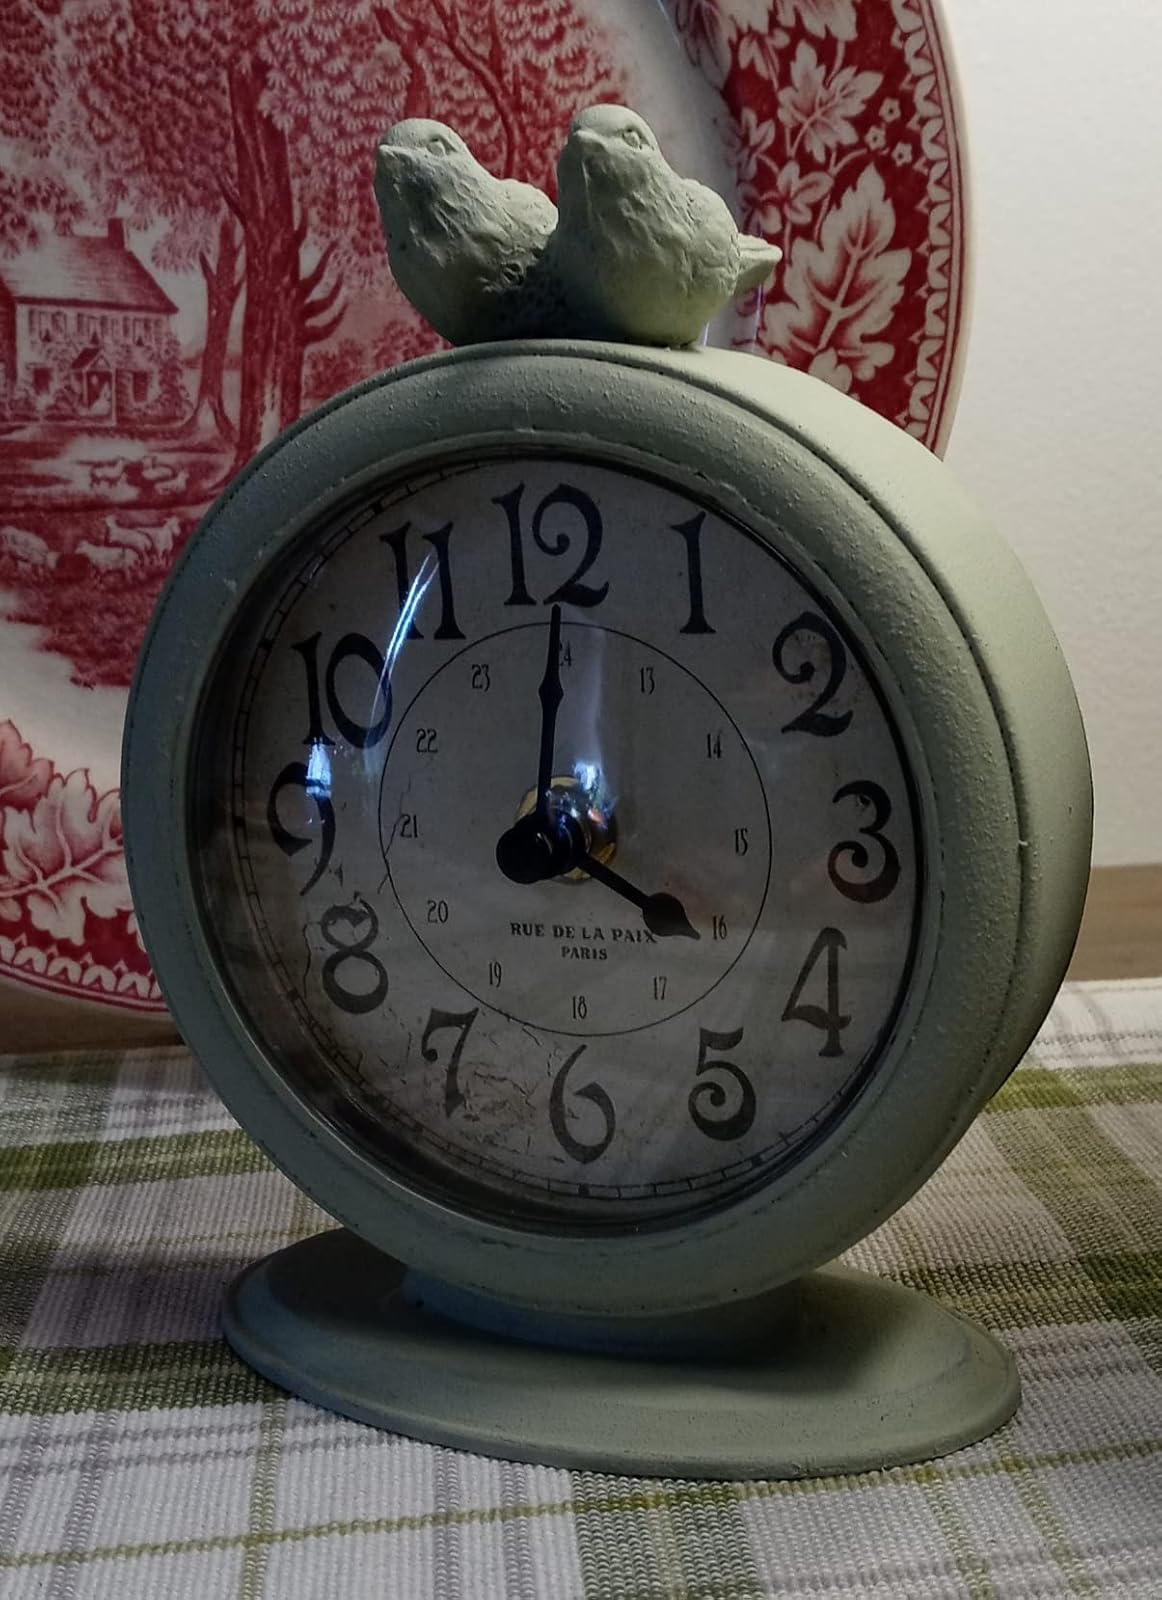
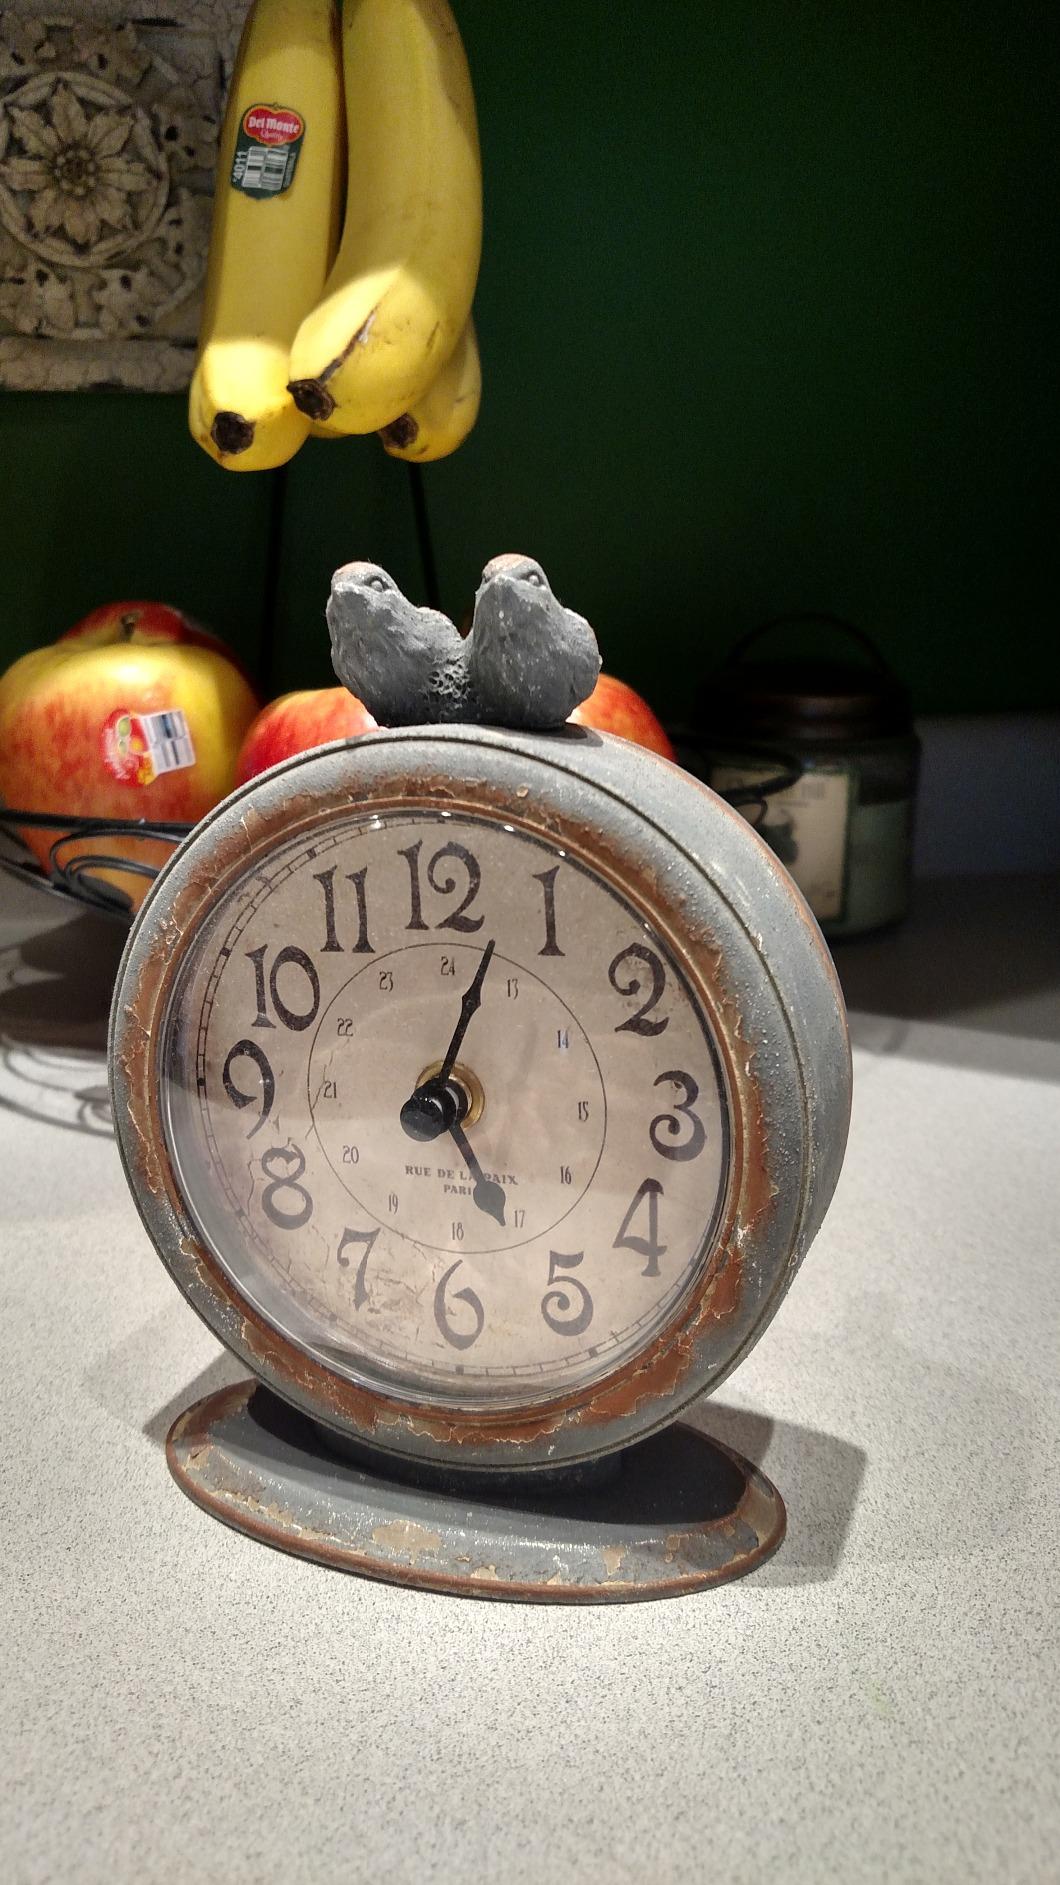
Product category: clock
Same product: yes